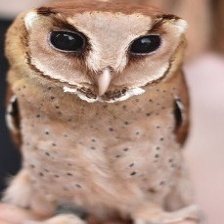
Species: ORIENTAL BAY OWL
Scientific name: PHODILUS BADIUS
ImageNet parent category: great_grey_owl